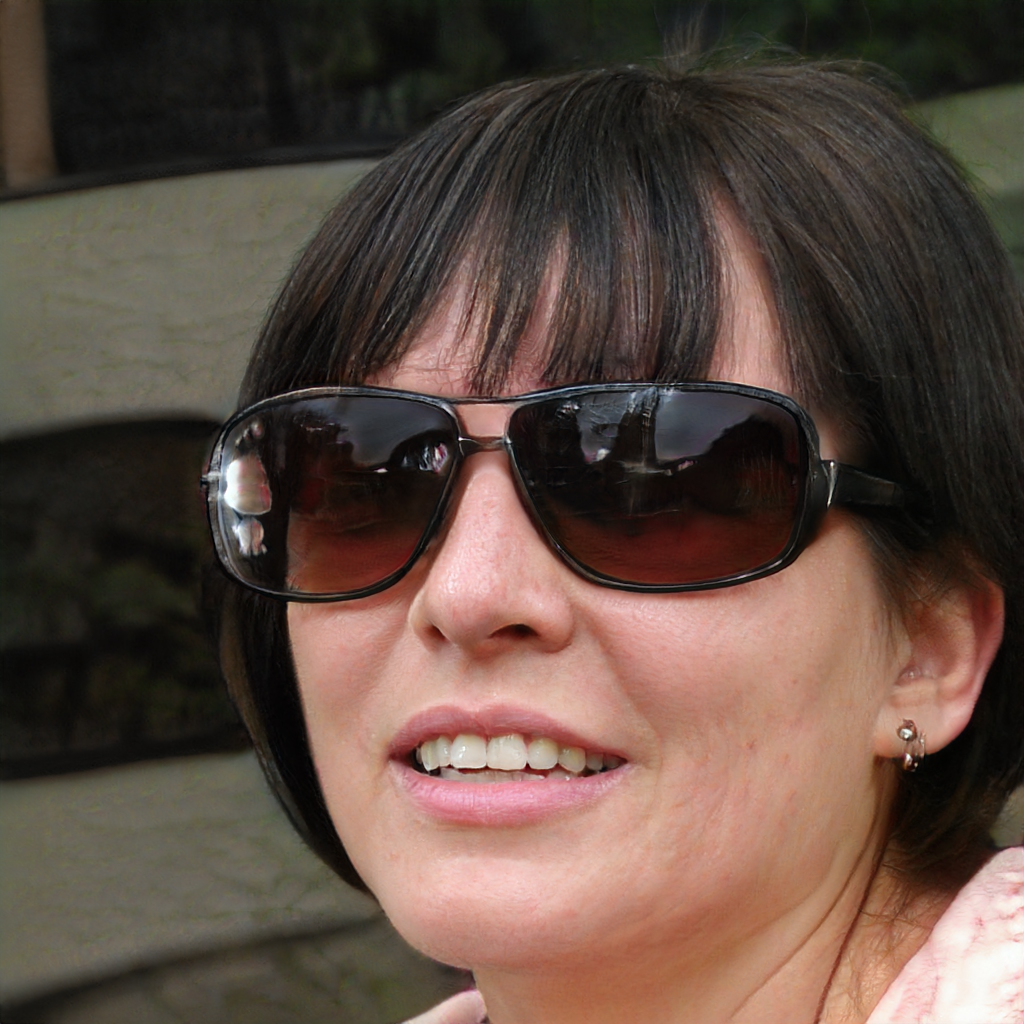
Gender: Female